Spanish–Ottoman wars

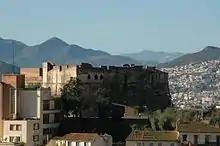

The year 1541 marked the peak of Spain's attacks, which had been ongoing since 1529. After Barbarossa rejected the offer to take command of the Holy Roman Empire's navy, Charles V gathered a large navy (580 ships and 36,000 sailors and soldiers), and was devastated by a storm during the Algiers Naval Expedition of 1541, and suffered a great defeat in front of Algiers, which was defended by Hasan Ağa. Although 2 years later would be launched the Spanish expedition to Tlemcen (1543), in which Spanish force defeated Zayyanids from the Kingdom of Tlemcen (supported by Ottoman Algeria and Wattasid Morocco) and ended in a total success as Abu Abdallah VI was restored to the throne as a Spanish vassal.